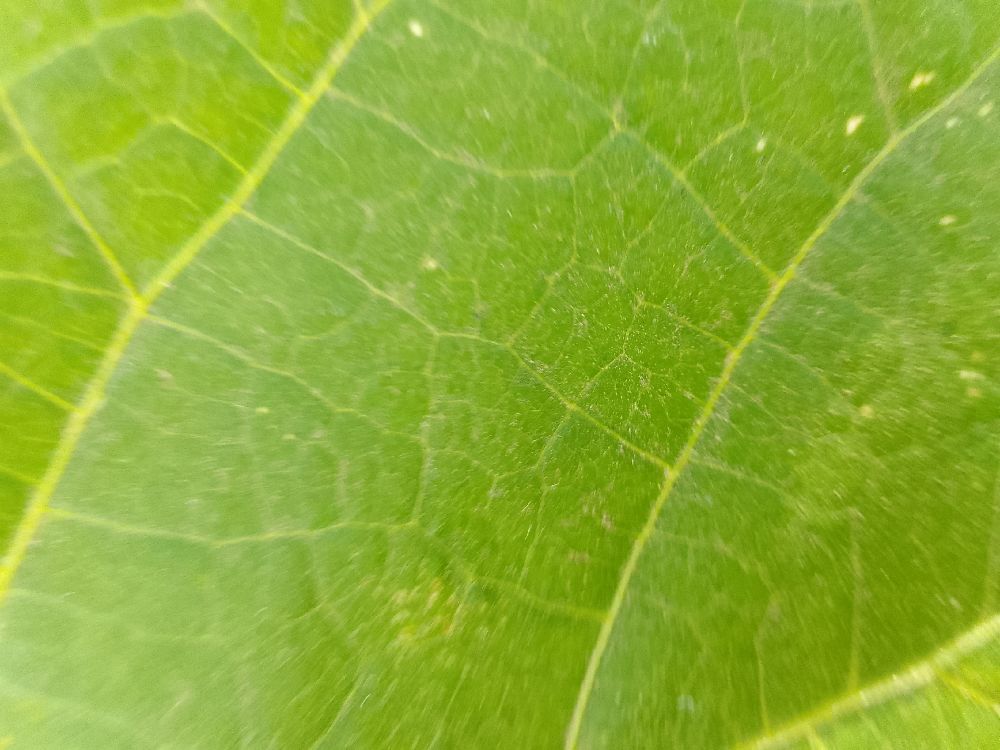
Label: healthy